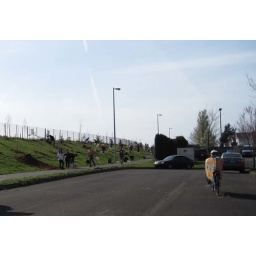
We had to detour around a group of folks planting new trees along the bike path.